Blood of the Virgins

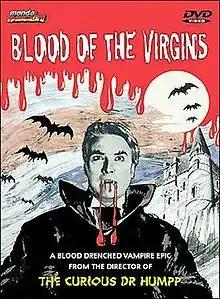

Blood of the Virgins is a 1967 Argentine gothic horror film directed by Emilio Vieyra.